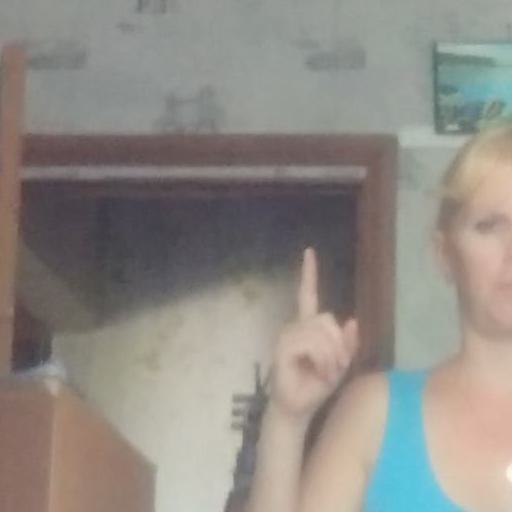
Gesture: one